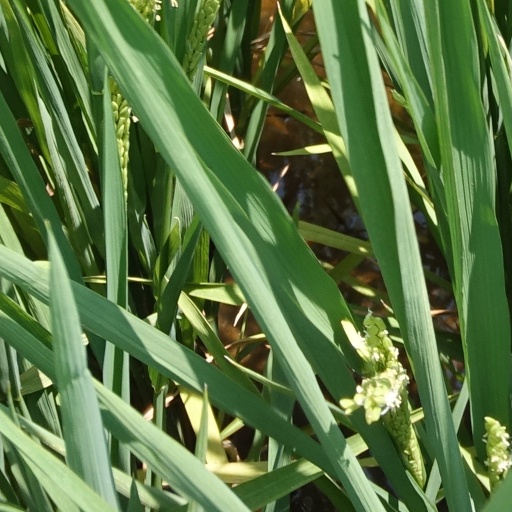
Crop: rice